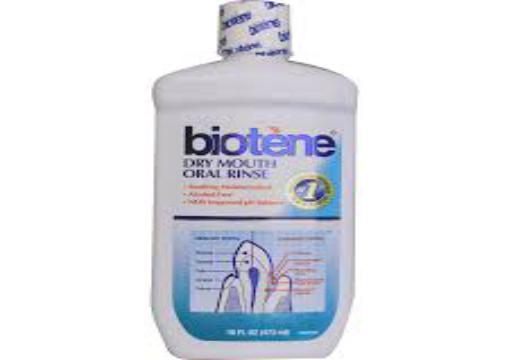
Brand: biotene
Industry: Medical